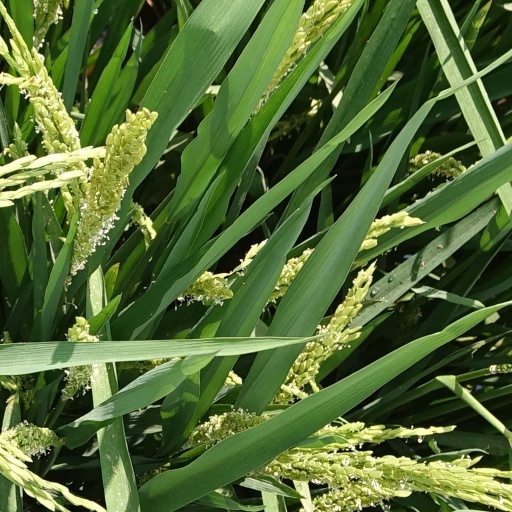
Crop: rice